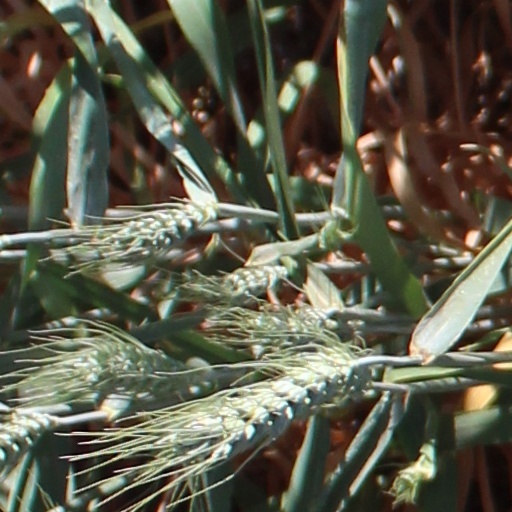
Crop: wheat